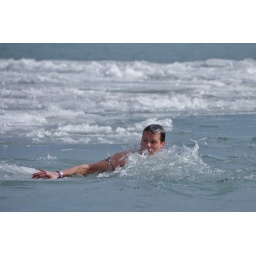
swimming in ice water